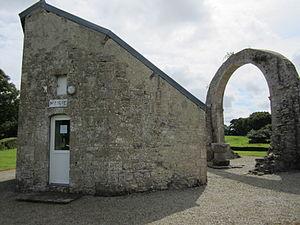
ancienne église de fr:Reigneville-Bocage, dont la sacristie sert de mairie
Reigneville-Bocage est une commune française, située dans le département de la Manche en région Normandie.